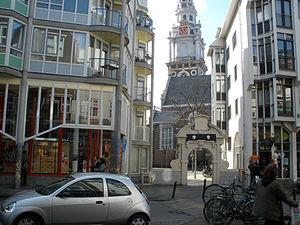
Sint Antoniesbreestraat est une rue principale de Amsterdam.